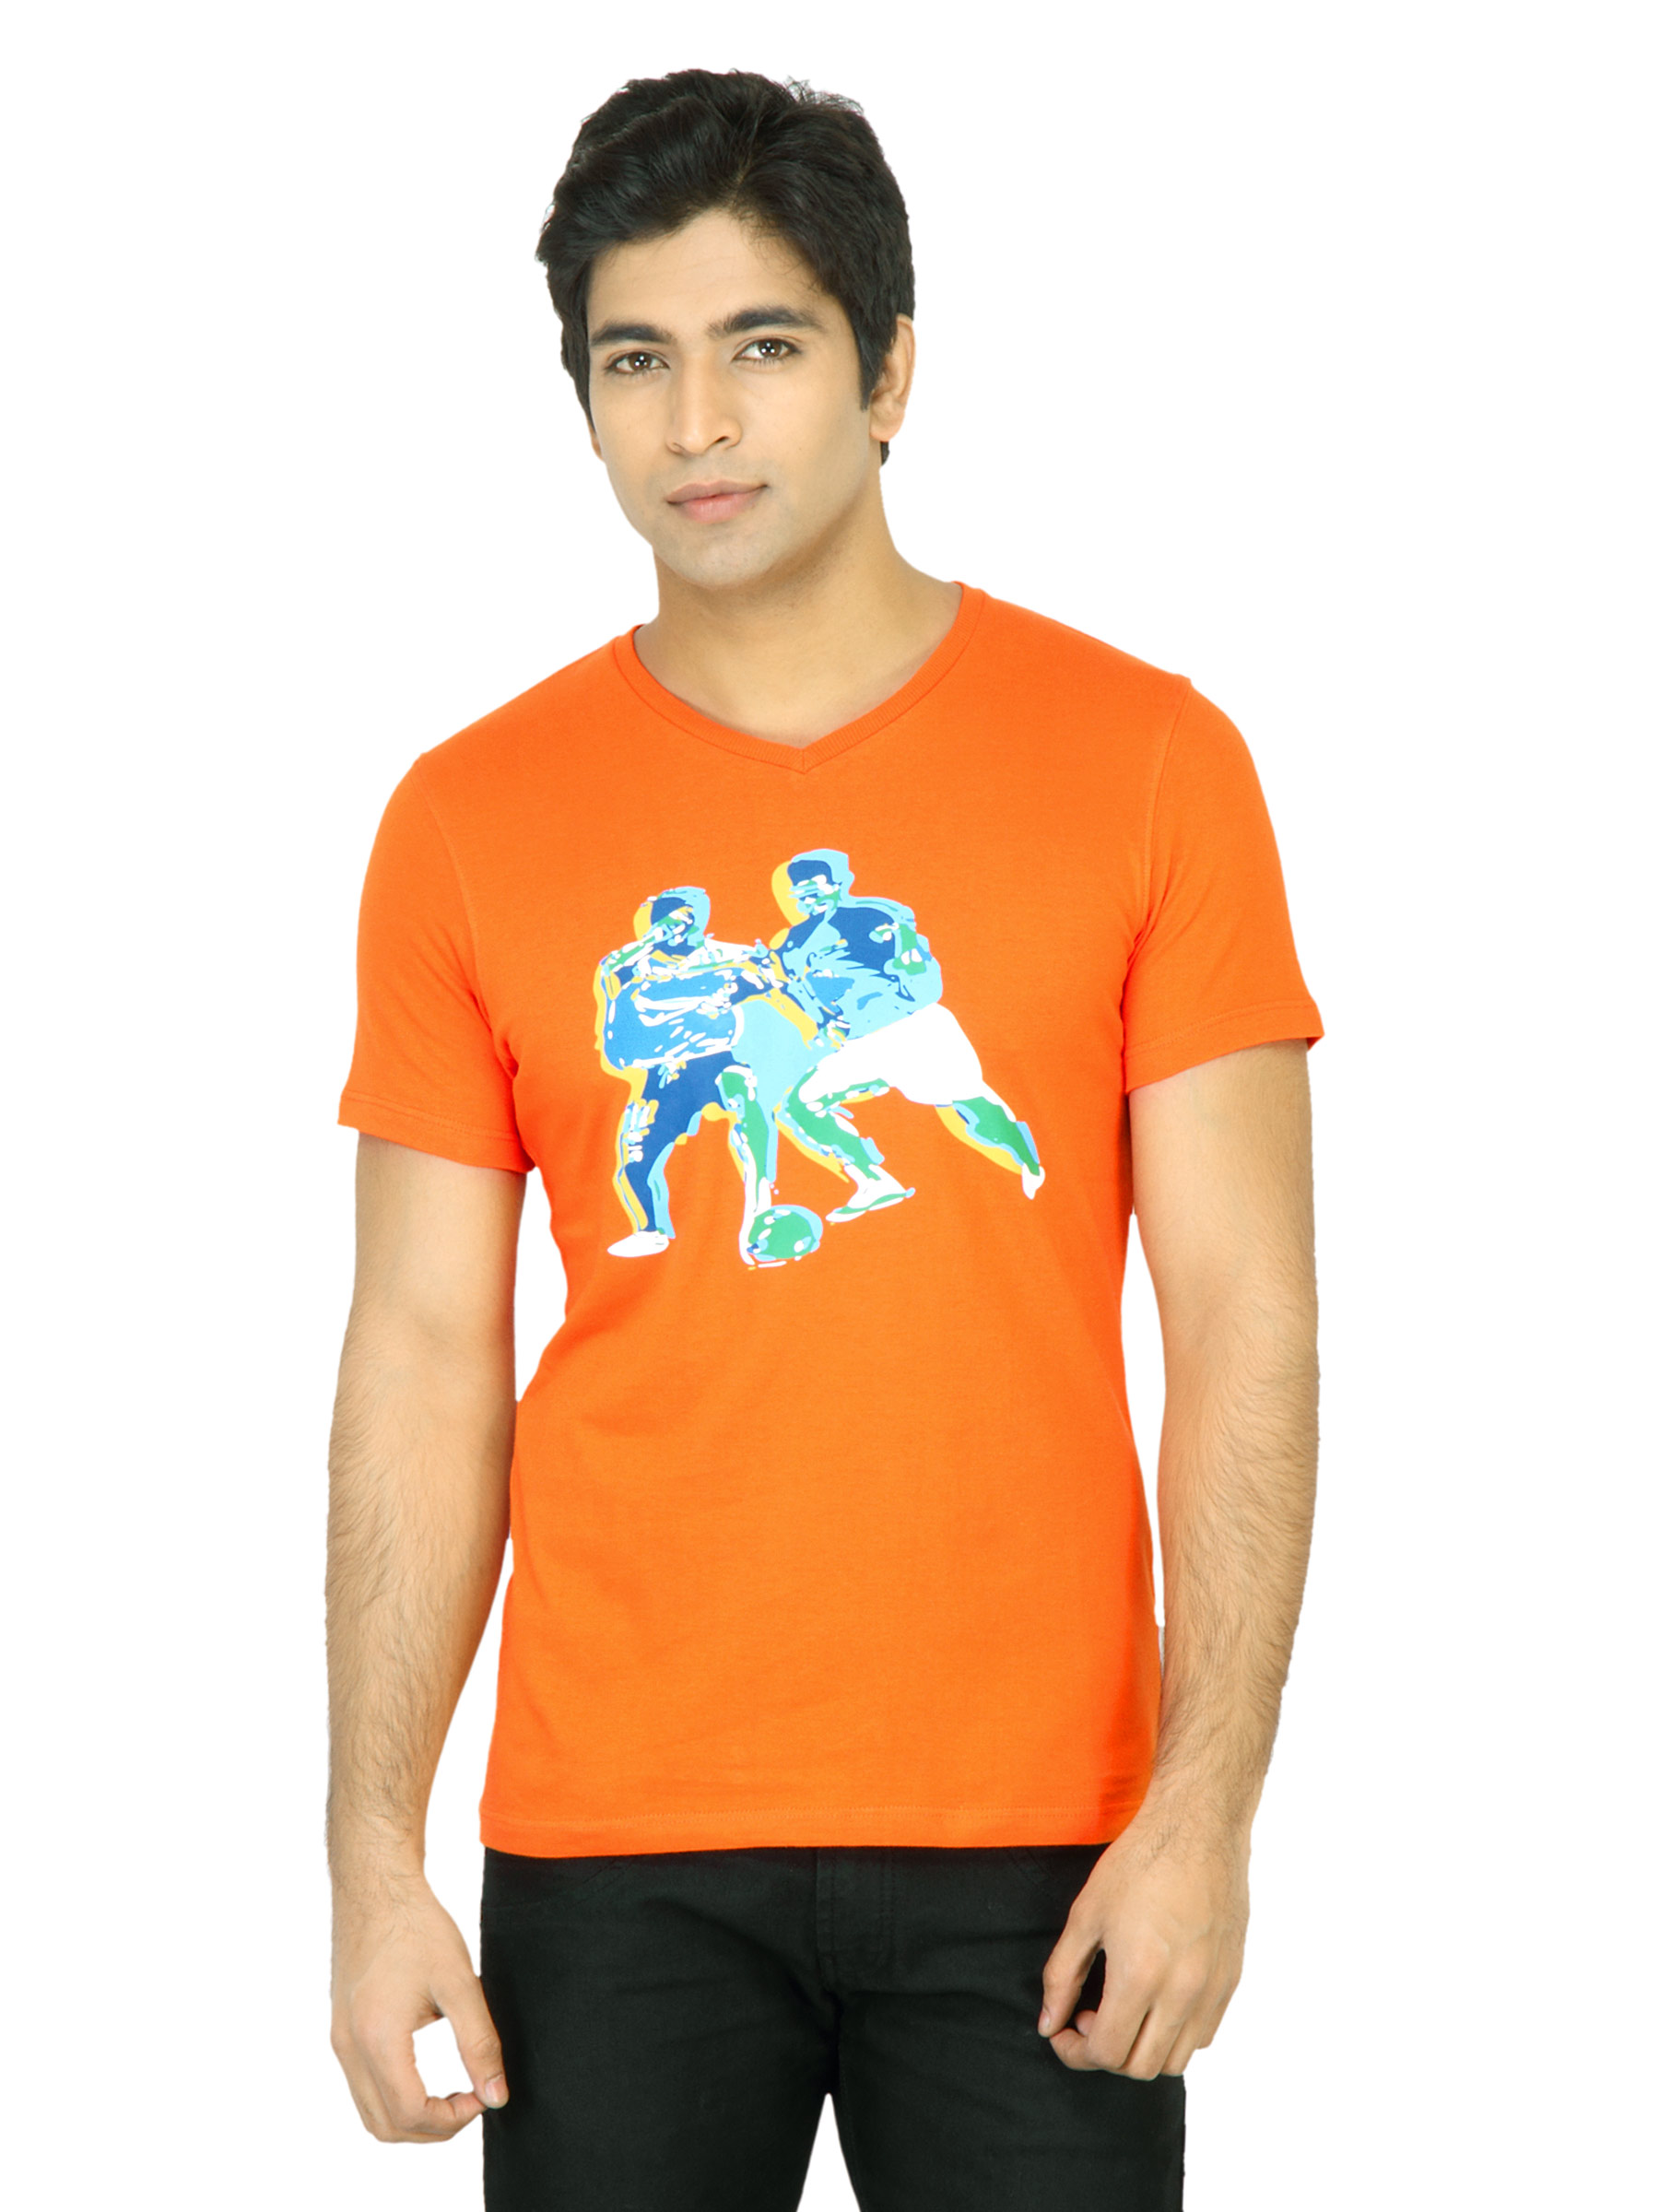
United Colors of Benetton Men Printed Orange TShirt
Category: Apparel / Topwear / Tshirts
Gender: Men
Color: Orange
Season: Fall 2011
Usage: Casual